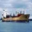
Label: ship